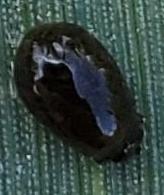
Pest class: cereal_leaf_beetle